Lee Rogers (racing driver)

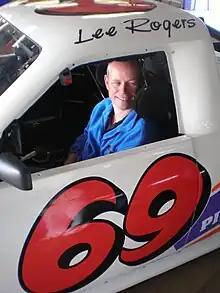
Lee Rogers

Lee Rogers (born 10 March 1972) is a race car driver; he has raced the #69 pickup since 2005 in the UK Pickup Truck Racing series.